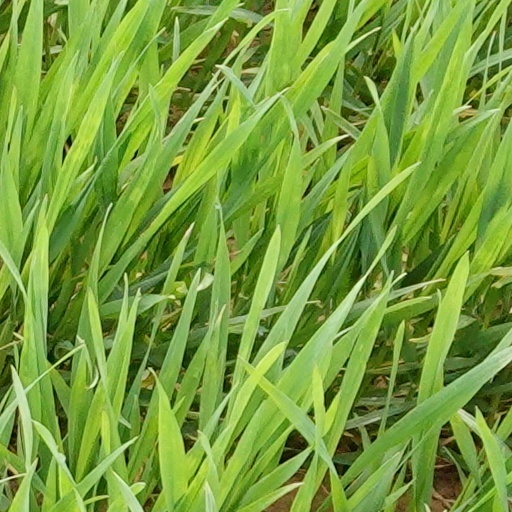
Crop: wheat